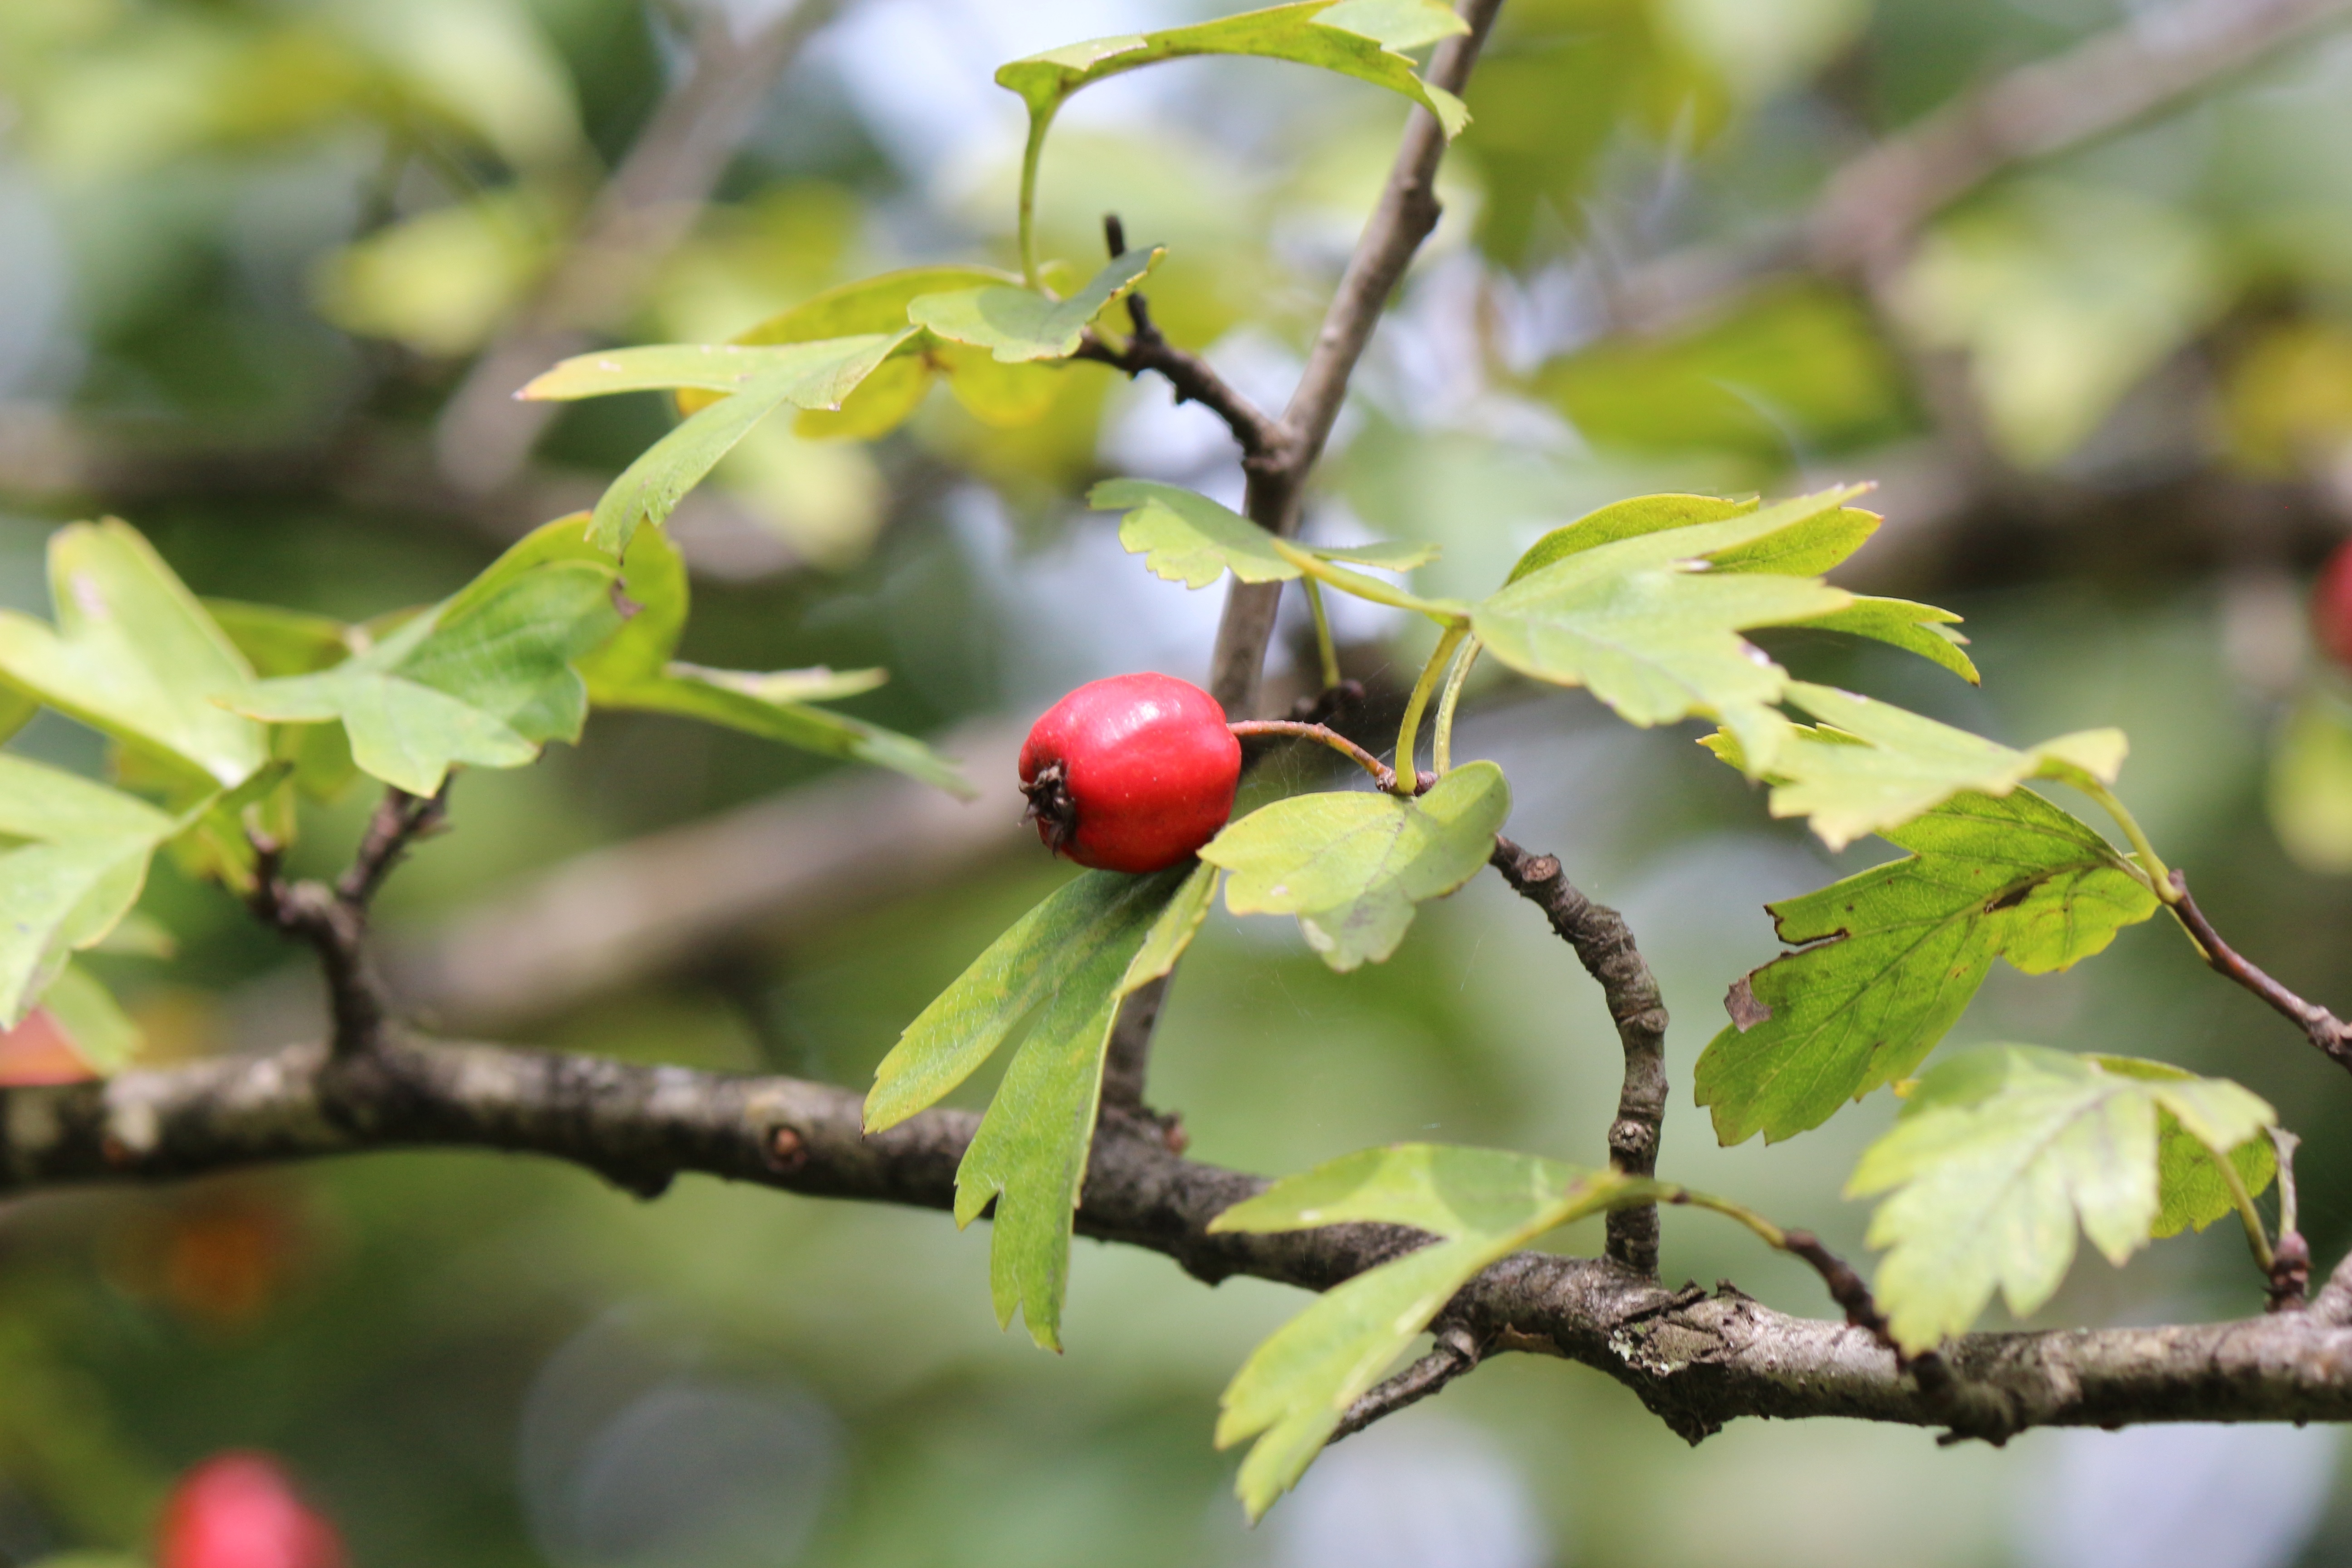
tree, nature, branch, blossom, plant, fruit, berry, leaf, flower, food, green, red, produce, natural, autumn, flora, shrub, rose hip, macro photography, herbal, flowering plant, rose family, rosa rugosa, woody plant, land plant, rose haw